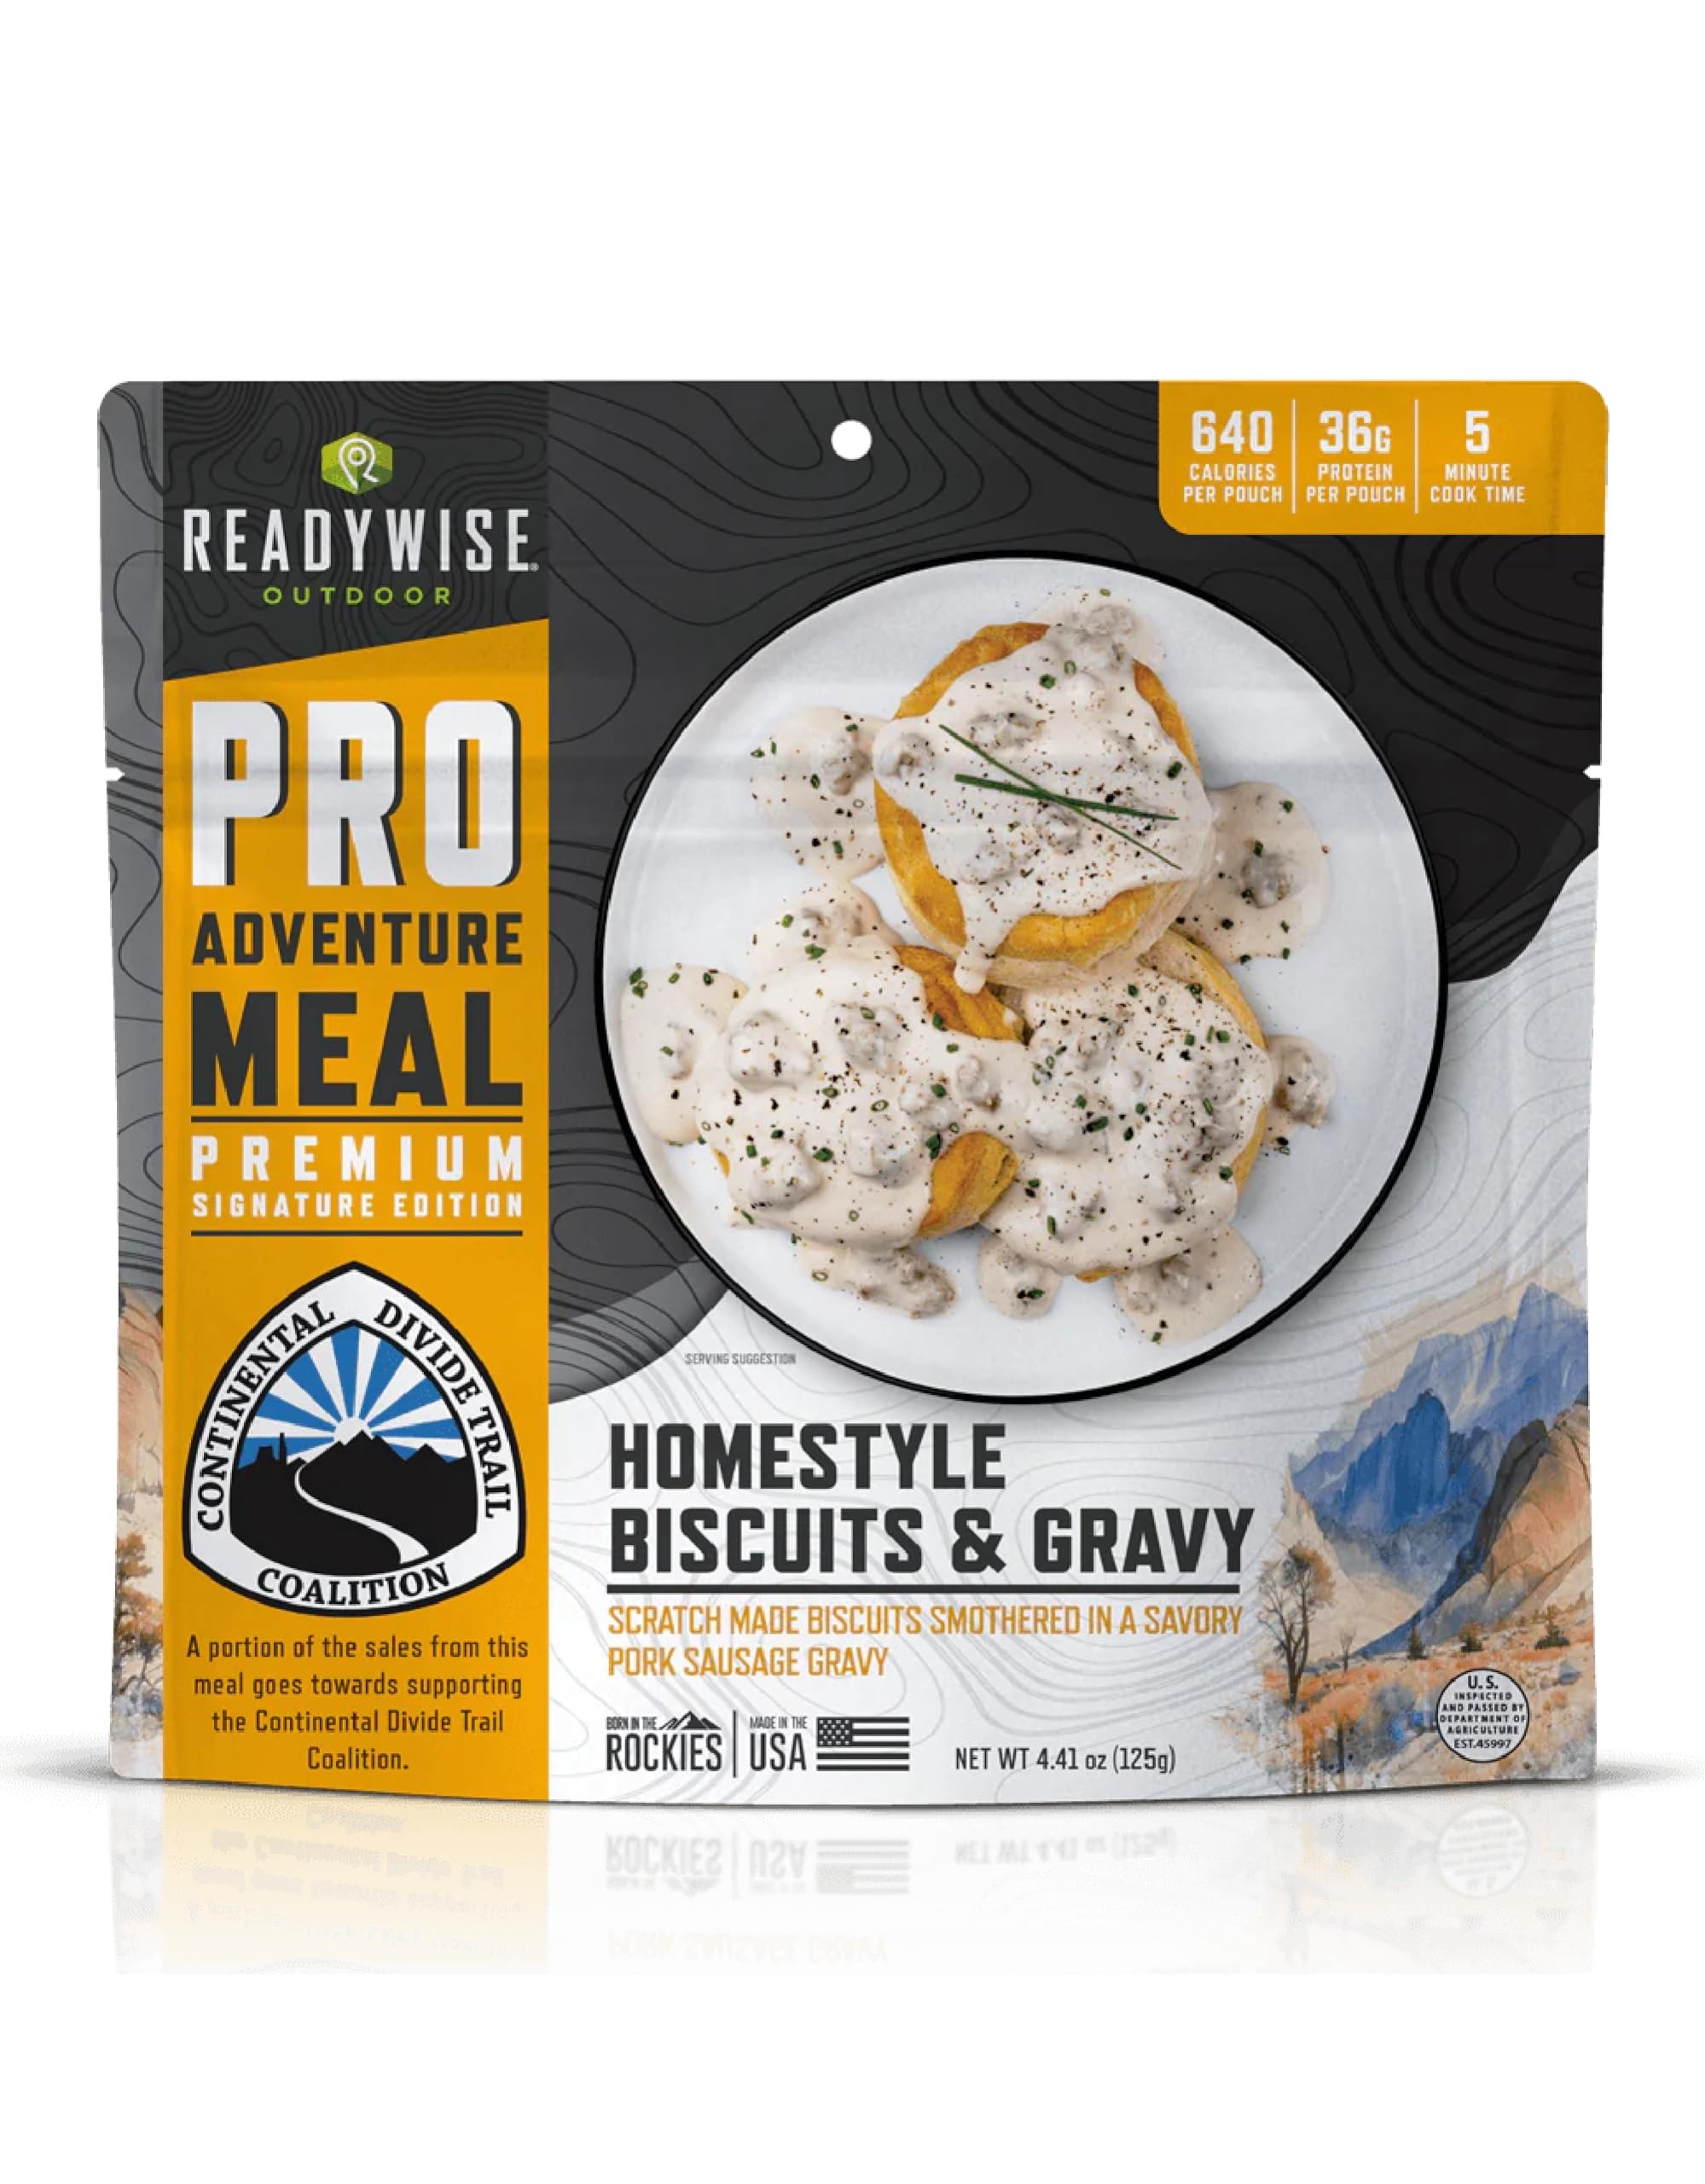
Item Name: READYWISE - Outdoor Pro Adventure Meal, Homestyle Biscuits & Gravy with Sausage, 2 Servings, 1 Pouch, 640 Calories, 36 Grams of Protein, MRE, Freeze Dried Food for, Camping, Hiking, and Backpacking
Bullet Point 1: NUTRITION PACKED: Each pouch of READYWISE Homestyle Biscuits & Gravy with Sausage is a powerhouse of energy, offering 640 calories, 66 grams of carbs, and 36 grams of protein, crucial for sustaining energy during challenging outdoor activities. This meal option ensures that dietary preferences and needs are catered to, making it an inclusive choice for all adventurers.
Bullet Point 2: ATHLETE-DESIGNED: Expertly designed by athletes and gourmet chefs, this meal combines the best of both worlds. It's packed with 100% real premium ingredients making it not just nutritionally balanced but also a delight to your taste buds. This thoughtfully crafted meal is perfect for those who seek both taste and performance from their outdoor meals.
Bullet Point 3: HASSLE-FREE, QUICK PREPARATION: READYWISE meals redefine convenience in the wild. Just add hot water and in mere minutes, you have a delicious meal ready to eat straight from the pouch. This feature is especially beneficial in outdoor environments, reducing cleanup and keeping wildlife disturbances to a minimum.
Bullet Point 4: LIGHTWEIGHT & CONVENIENT: Our freeze-dried food is specially designed for the outdoors. Its lightweight nature and easy rehydration process means you can carry more with less burden, enabling you to focus on your adventures, be it hiking, camping, or exploring, without the added weight and time-consuming preparation of traditional food.
Bullet Point 5: TASTY & SATISFYING: Experience a culinary adventure with our Homestyle Biscuits & Gravy with Sausage. This meal brings a gourmet dining experience to the outdoor setting, ensuring that your meals are as exciting as your adventures. Satisfy your cravings and refuel your body with a meal that's both nutritious and delicious.
Bullet Point 6: TRUSTED QUALITY & SHELF STABILITY: Proudly made in the USA, our meals are crafted to retain their taste and nutritional value for an extended period. With a long shelf life, you can be assured of a reliable and quality meal option for your various outdoor expeditions, anytime, anywhere.
Bullet Point 7: INSPIRED BY THE TRAIL: Suitable for a vast array of outdoor activities, this meal draws inspiration from Continental Divide Trail Coalition. A portion of the proceeds from each Homestyle Biscuits & Gravy with Sausage meal sale will support the Continental Divide Trail Coalition.
Product Description: ReadyWise Outdoor Pro Meal Homestyle Biscuits & Gravy with Sausage - 1 Pouch
Value: 1.0
Unit: Count

Price: 13.99